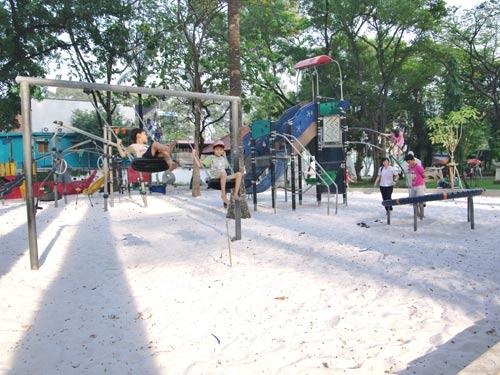
những đứa trẻ đang vui chơi ở trong khu vui chơi của công viên